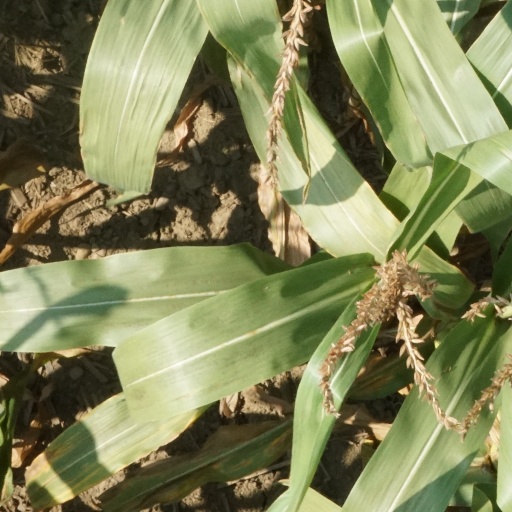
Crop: maize; corn